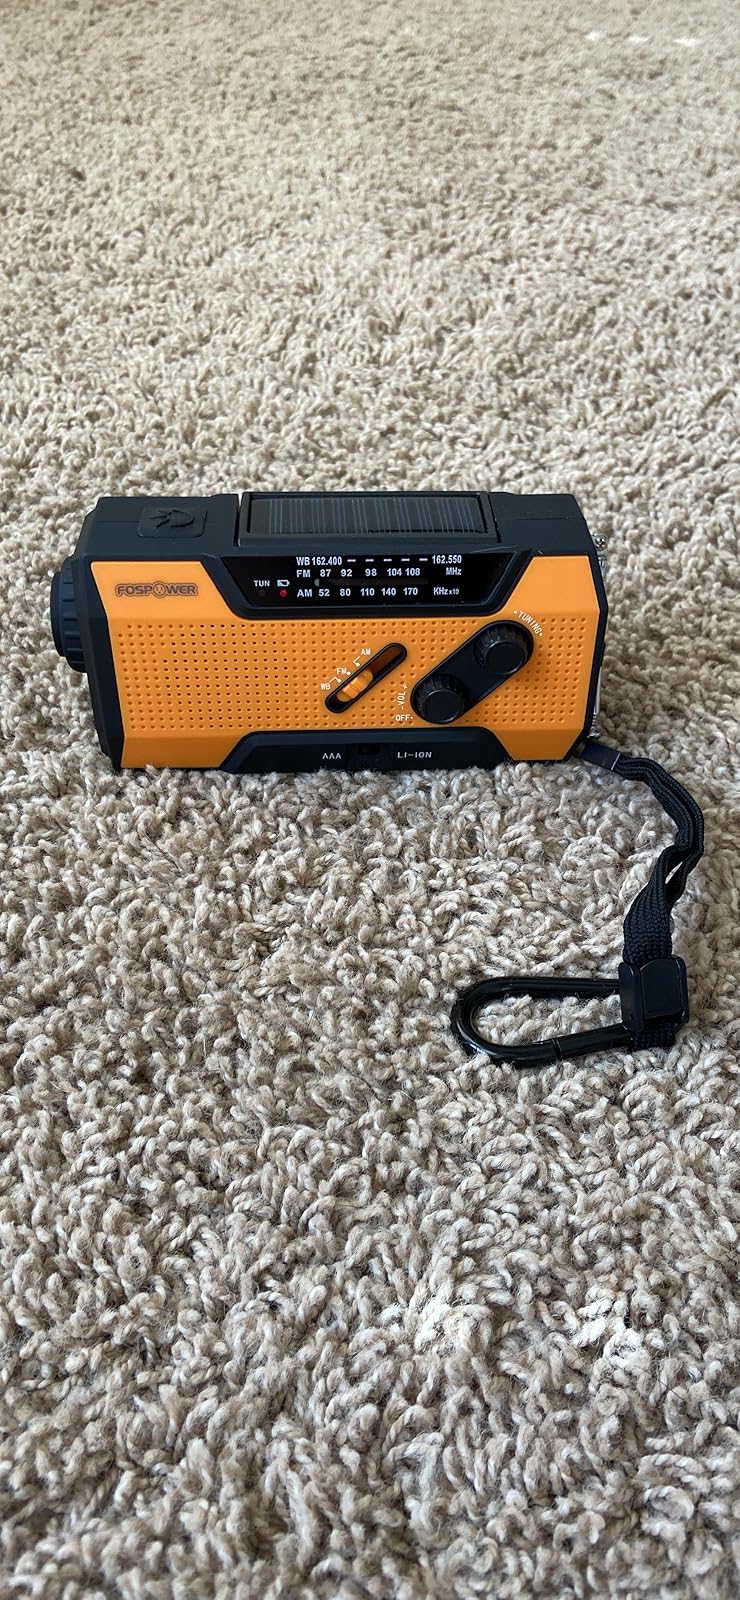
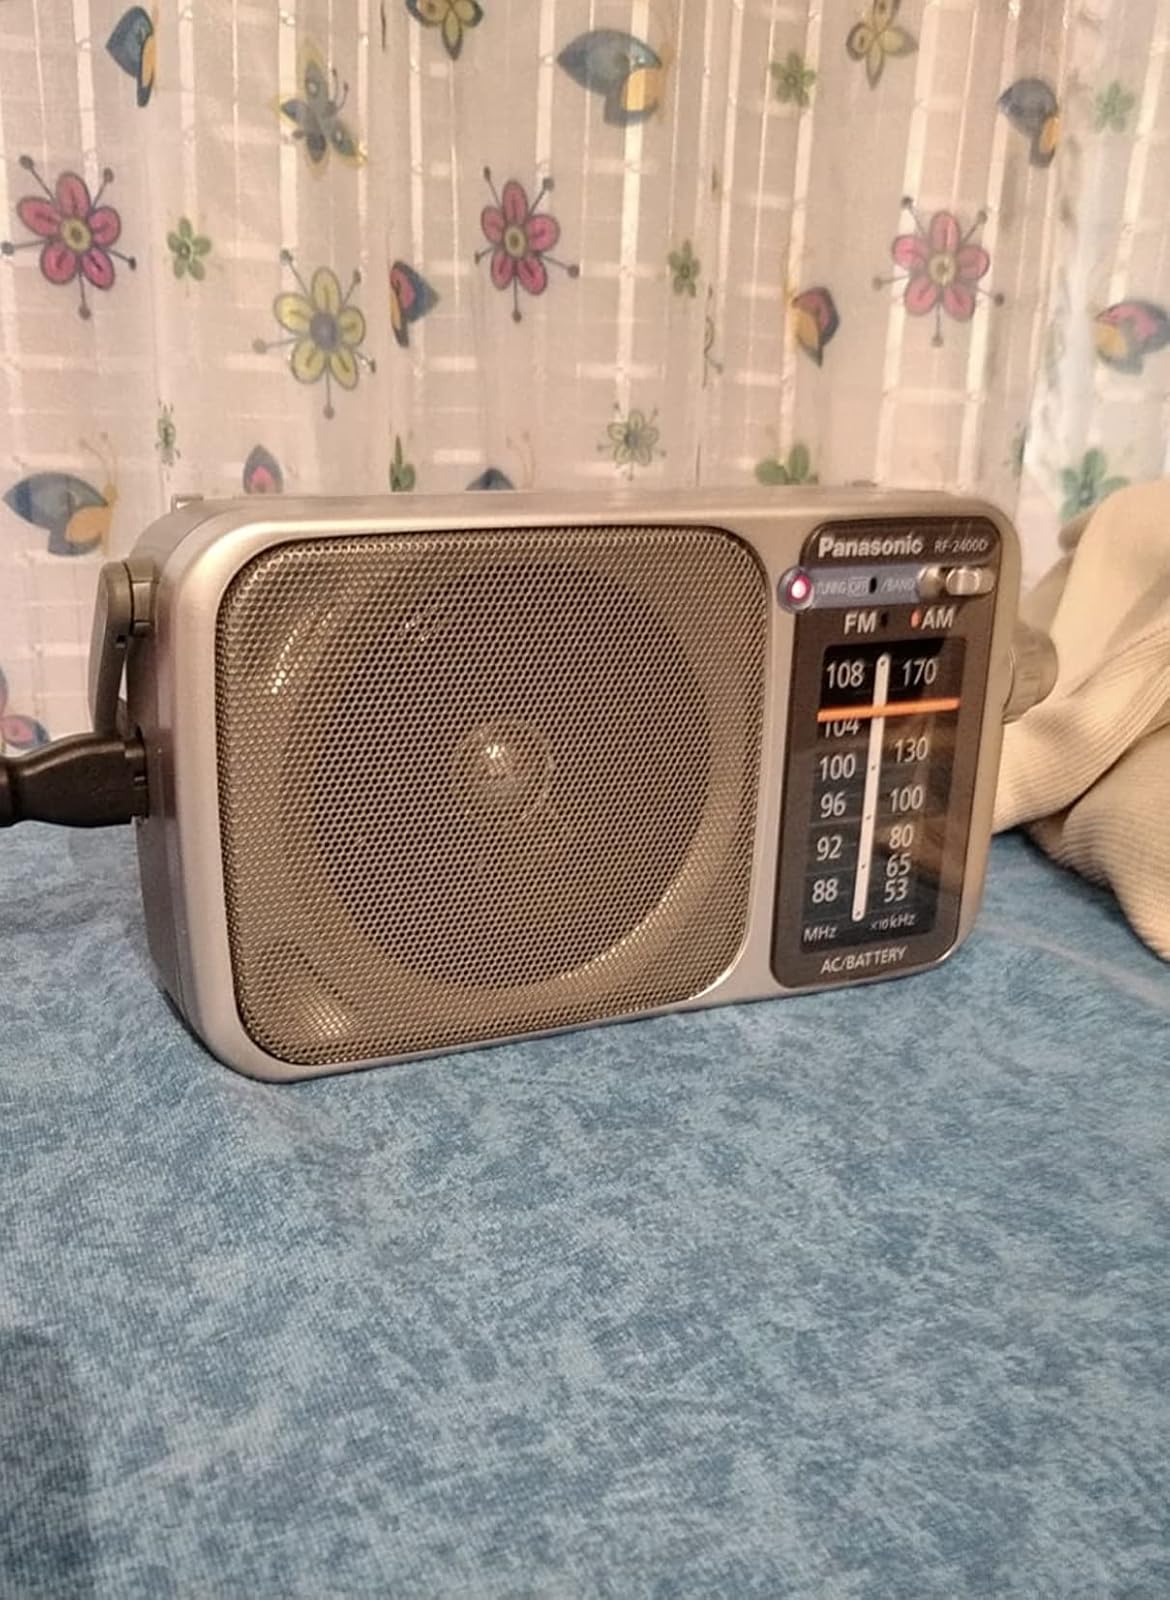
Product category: radio
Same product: no